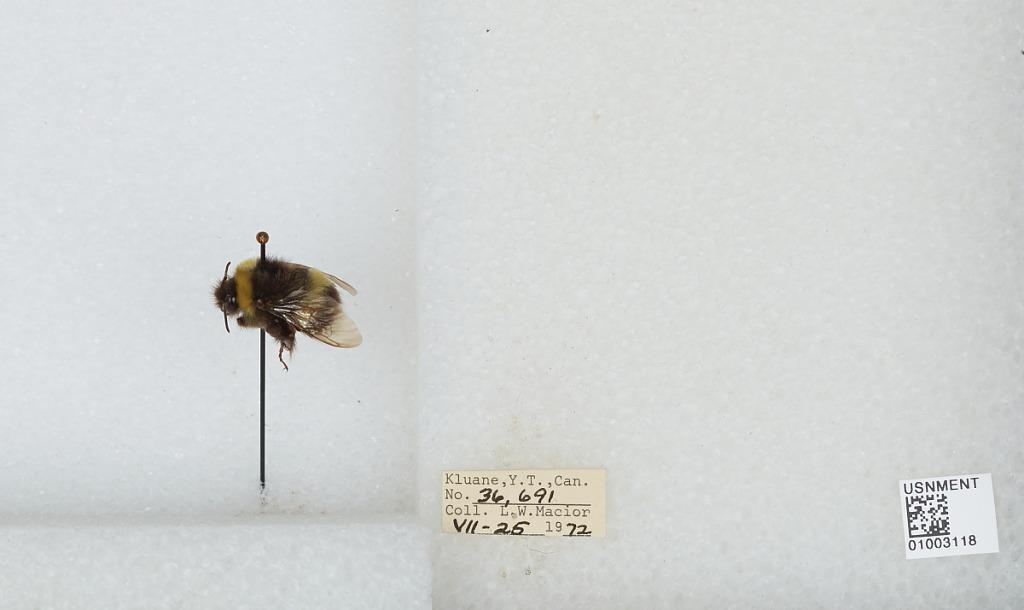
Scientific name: Bombus (Bombus) lucorum (Linnaeus)
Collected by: L. Macior
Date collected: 1972-7-25
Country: Canada
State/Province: Yukon Territory
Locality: Kluane
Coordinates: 60.75, -139.5